Cornwall Brothers' Store

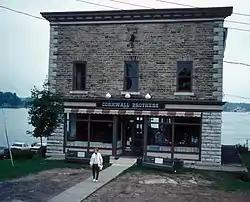

Cornwall Brothers' Store is a historic commercial building located at Alexandria Bay in Jefferson County, New York. It was built in 1866 and is a massive 2- to -story, three-by-seven-bay, structure built of coursed rubble stone. It was originally built as a store, but since the 1930s has been used for a variety of federal purposes, including the Alexandria Bay Post Office, the U.S. Customs and Immigration offices, and U.S. Coast Guard offices.